Siberian tiger

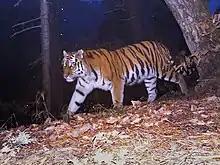
A Siberian tiger photographed by a camera trap

Siberian tigers are known to travel up to over ecologically unbroken country. In 1992 and 1993, the maximum total population density of the Sikhote-Alin tiger population was estimated at 0.62 tigers in . The maximum "adult" population estimated in 1993 reached 0.3 tigers in , with a sex ratio of averaging 2.4 females per male. These density values were much lower than what had been reported for other subspecies at the time.